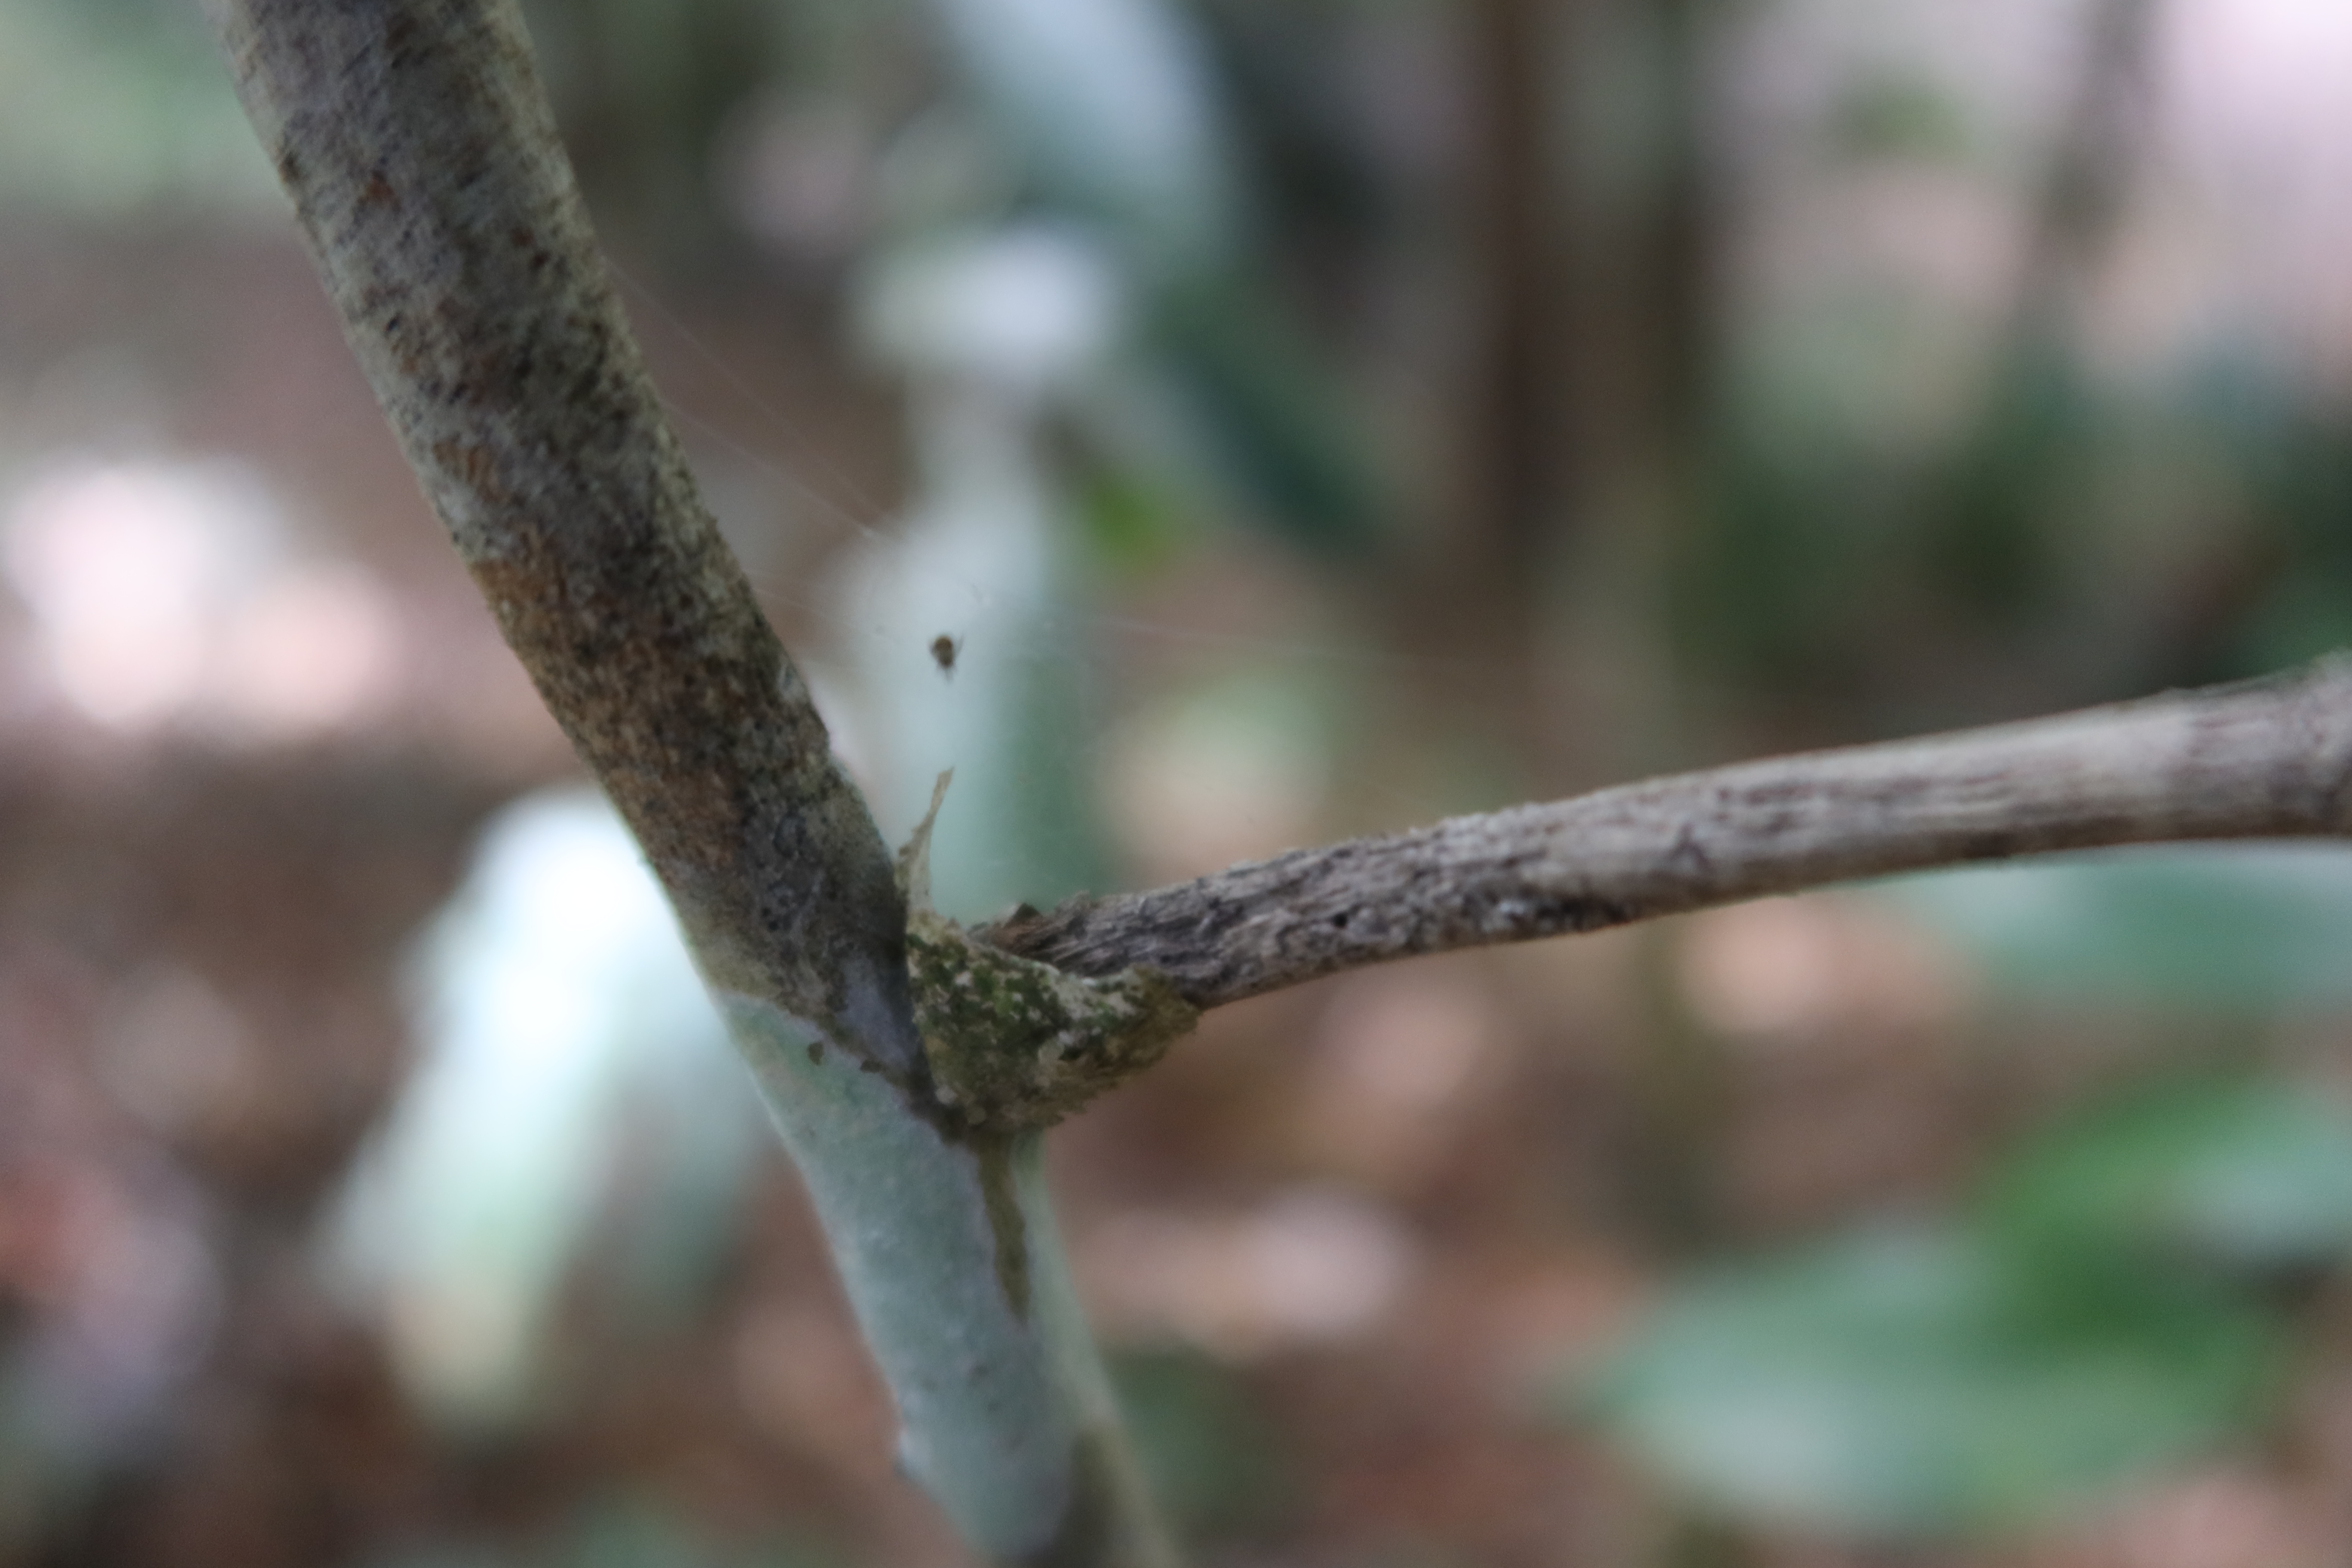
Label: Spiders